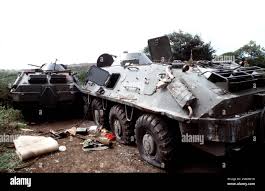
Label: BTR-60